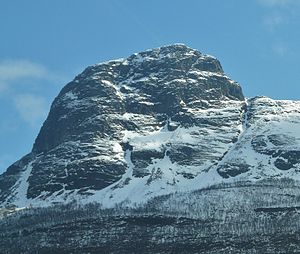
Hatteng
Hatten  (1075  moh.) set fra sydvest
Hatteng er en bygd der er administrationscenter i Storfjord kommune i Troms og Finnmark fylke i Norge. Bygden ligger inderst i Storfjorden, som er den inderste del af Lyngenfjorden, ved udmundingen af Kitdalselva. Europavej 6 og Fylkesvei 322 går gennem Hatteng. Stedet har navn efter det karakteristiske bjerg Hatten, som ligger nordøst for bygden.